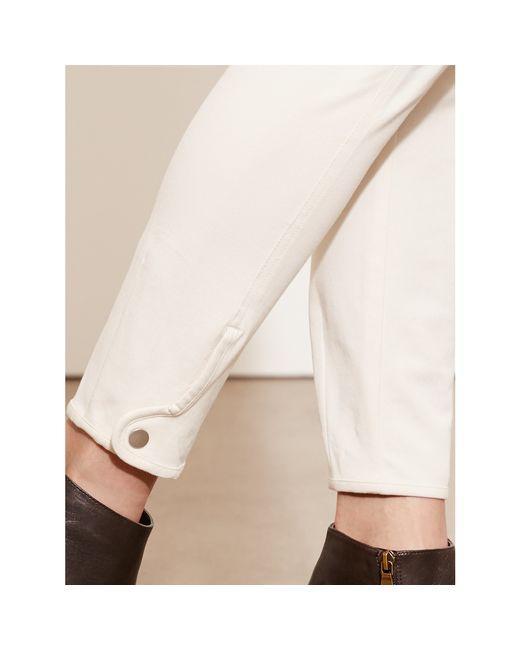
weiße Hose plain Freizeitkleidung Knopf